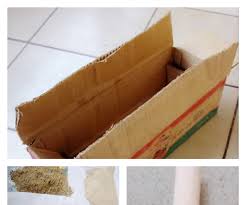
Waste category: cardboard